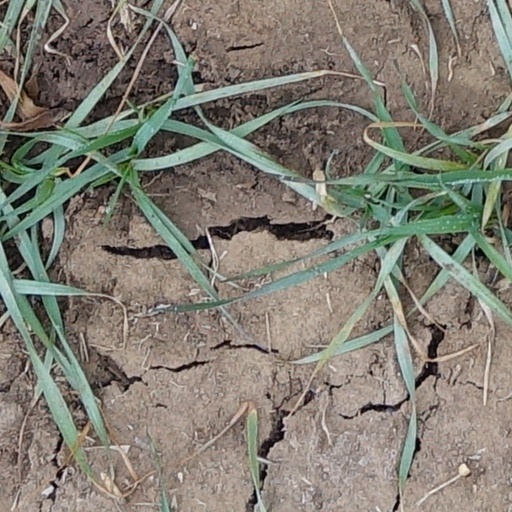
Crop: wheat